Somerford Hall

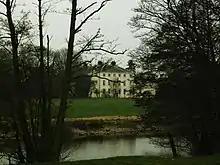
Somerford Hall.

Somerford Hall is an 18th-century Palladian style mansion house at Brewood, Staffordshire. It is a Grade II* listed building.